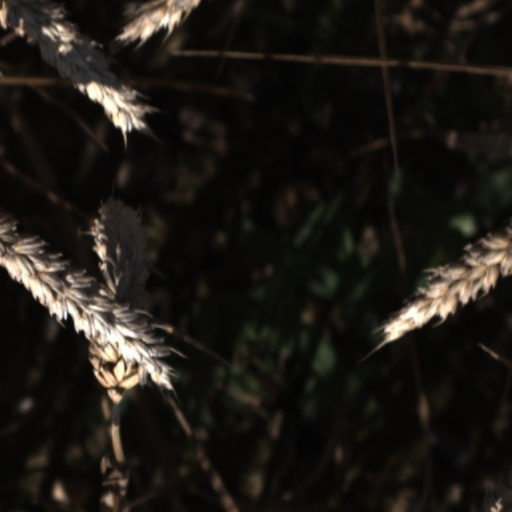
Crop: wheat